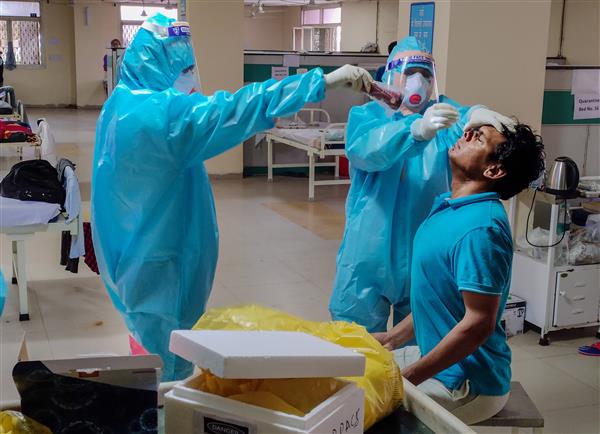
Objects detected:
Face_Shield
Mask
Mask
Gloves
Gloves
Gloves
Coverall
Coverall